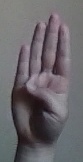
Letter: kaaf